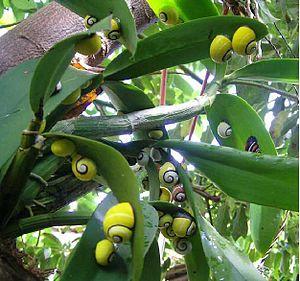
Les Cepolidae forment une famille d'escargots, des mollusques gastéropodes terrestres.